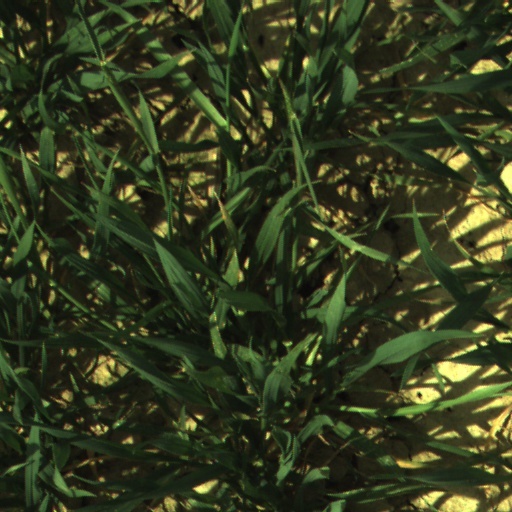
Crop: wheat